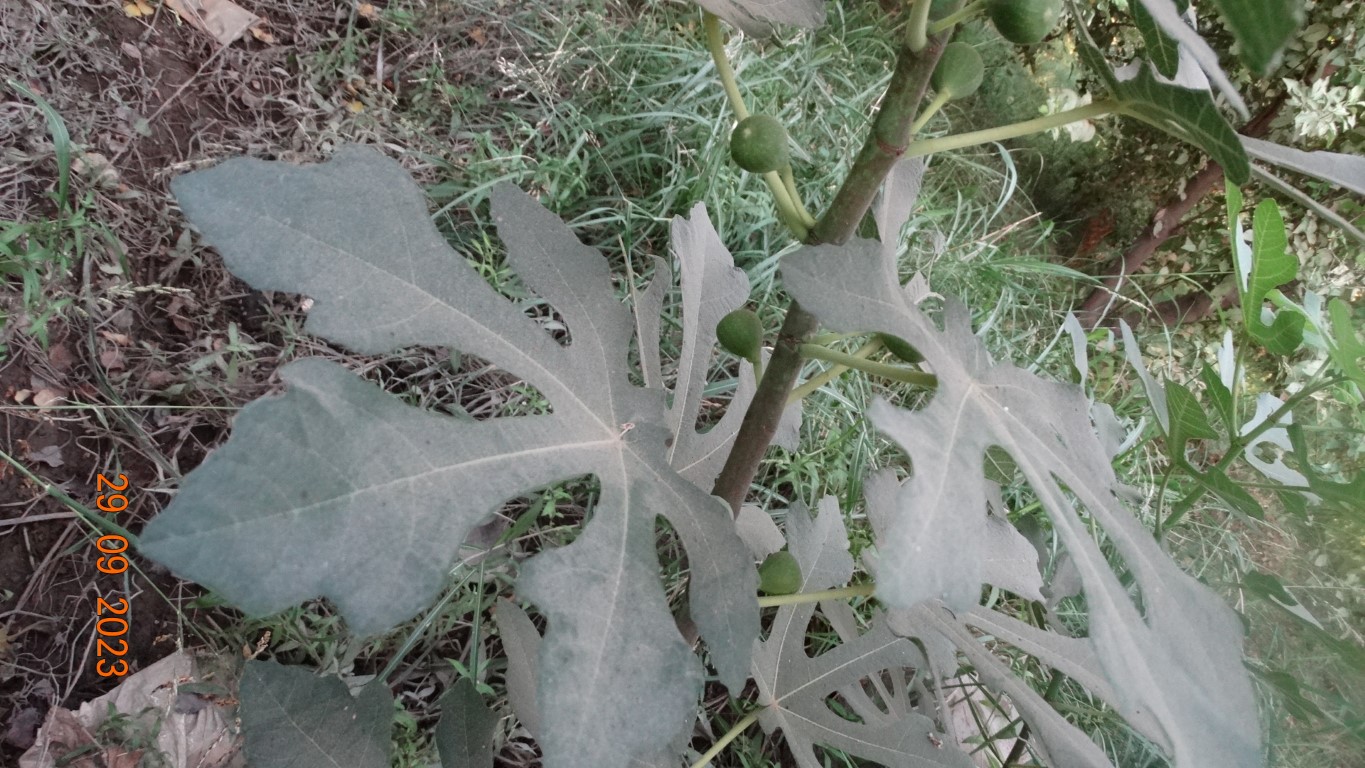
Label: healthy